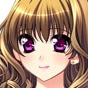
Portrait style: Anime Portrait